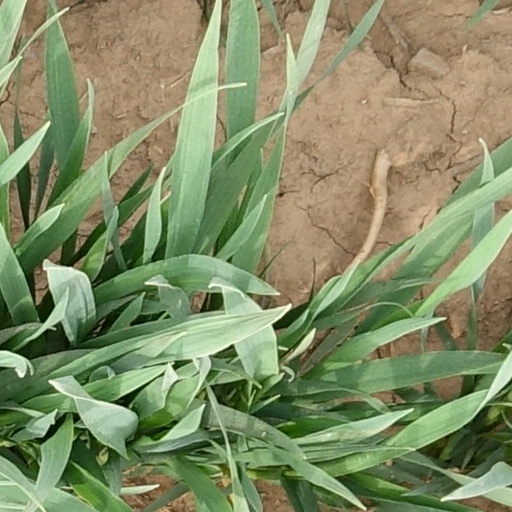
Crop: wheat